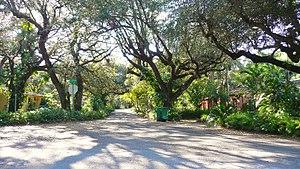
El Portal est une localité américaine du comté de Miami-Dade, en Floride.